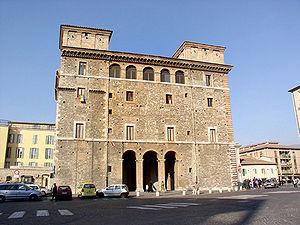
Terni est une ville, chef-lieu de la province de même nom en Ombrie.